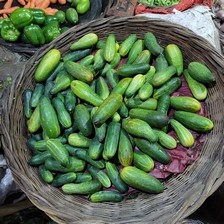
Label: cucumber